Stupid Teenagers Must Die!

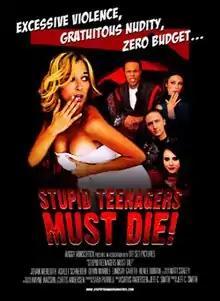
Stupid Teenagers Must Die! movie poster

Stupid Teenagers Must Die! is a 2006 spoof film directed by Jeff C. Smith and written by Smith and Curtis Andersen. During production and initial festival screenings, the film was originally titled "Blood & Guts", but was changed before being sent for distribution.